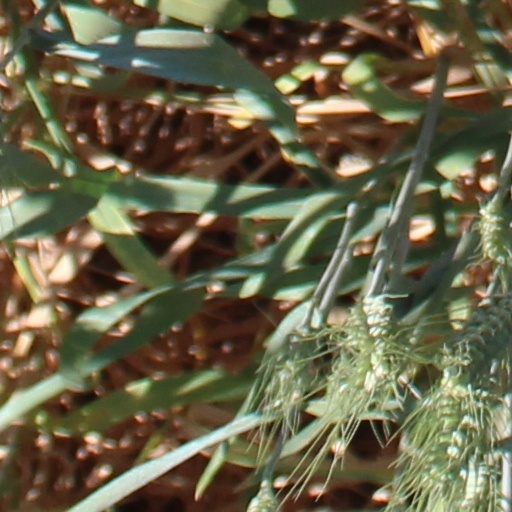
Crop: wheat